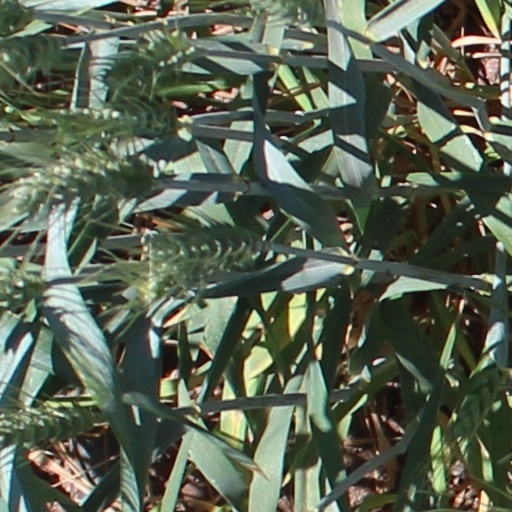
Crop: wheat